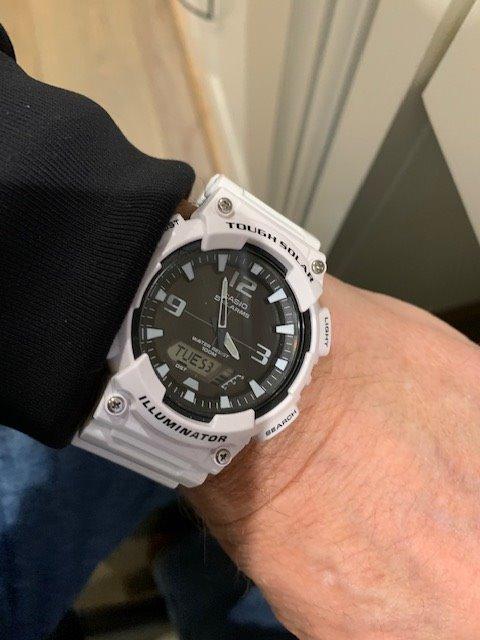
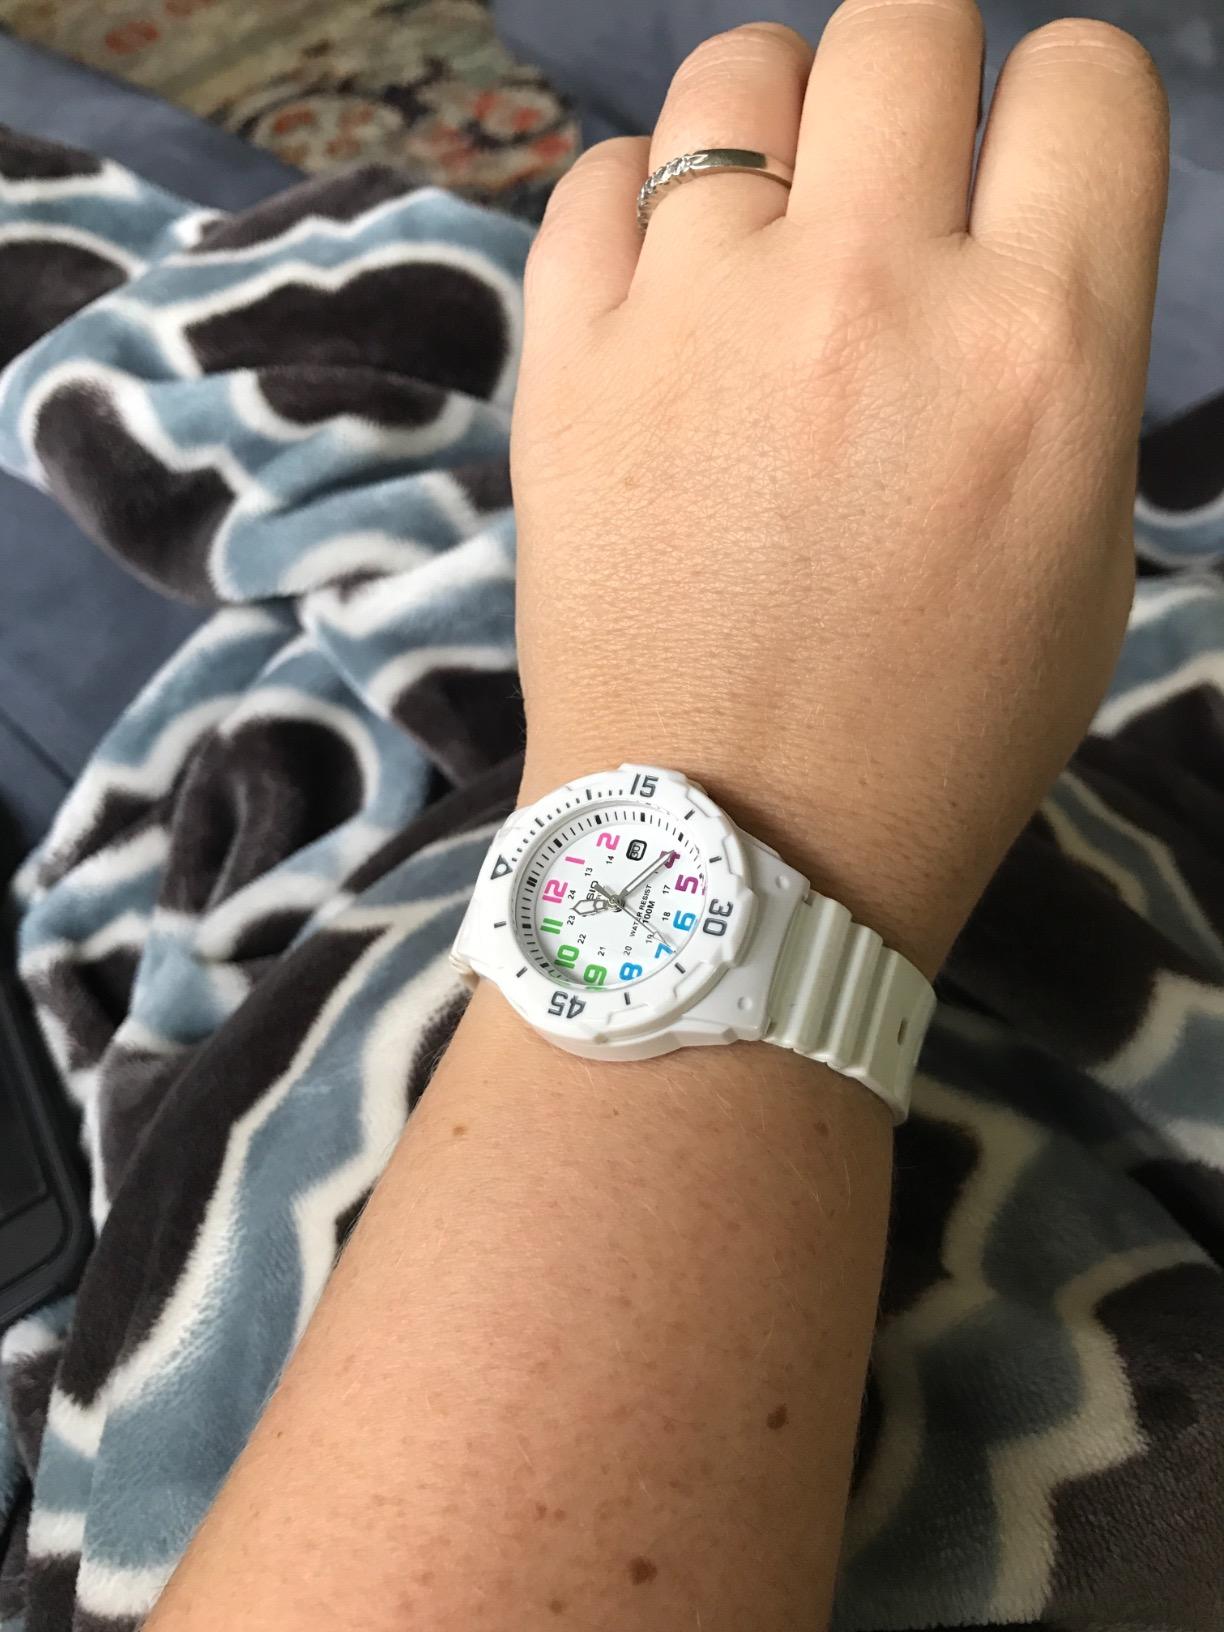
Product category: accessories_watch
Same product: no